Portentomorphini

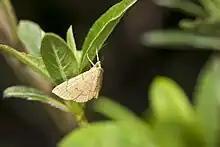
an unidentified "Hyalobathra" species

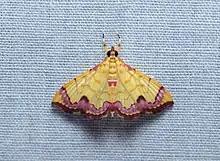
"Hyalobathra phoenicozona"

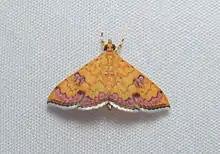
"Isocentris filalis"

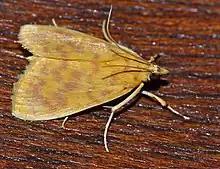
"Pioneabathra olesialis"

Adult Portentomorphini are relatively small moths with a forewing length of , or a wingspan of . The forewing maculation is usually of a yellow colour, but often exhibits a distinctively red or orange postmedial (outer) area. The tribe is characterised by a number of synapomorphies, particularly in the morphology of the genitalia. The male genitalia are rather unique among Pyraustinae and Crambidae in general in having the costa detached from the valva and projecting freely in a dorsal direction, with the apex bearing a field of setae. The valva mostly is reduced to the large, membranous sacculus, which reaches far out and ends in a setose field. A thin and elongate, often articulated fibula of curved shape emerges from the centre of the dorsal